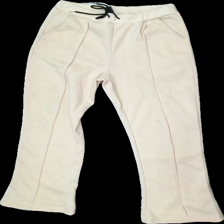
View: front
Type: Trousers
Category: Ladies
Brand: Not in the list
Brand text on label: Shein
Colors: Beige, Black
Material: 100% Polyester
Cut: Regular
Size: S
Season: All
Stains: Minor
Damage: stain
Damage location: middle right
Damage 2: stain
Damage 2 location: middle left
Damage 3: stained
Damage 3 location: top right
Price range: <50
Recommended usage: Recycle